2019 Norisring W Series round

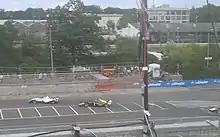
Saturday race

The 2019 W Series Nuremberg round (also commercially referred to as #WRace4) was the fourth round of the 2019 W Series, and took place at the Norisring in Germany on 6 July 2019. The event was an undercard to the 2019 Deutsche Tourenwagen Masters round at the same circuit.